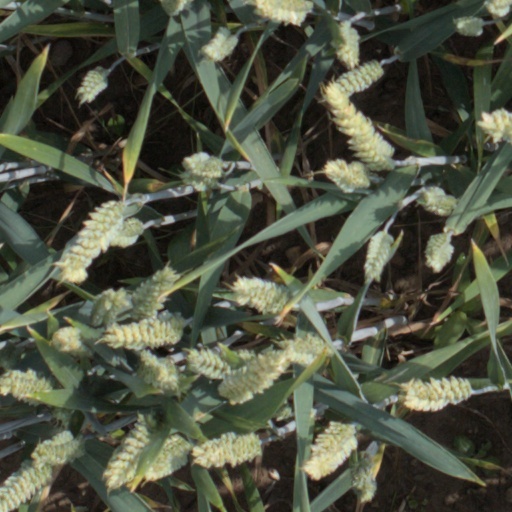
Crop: wheat